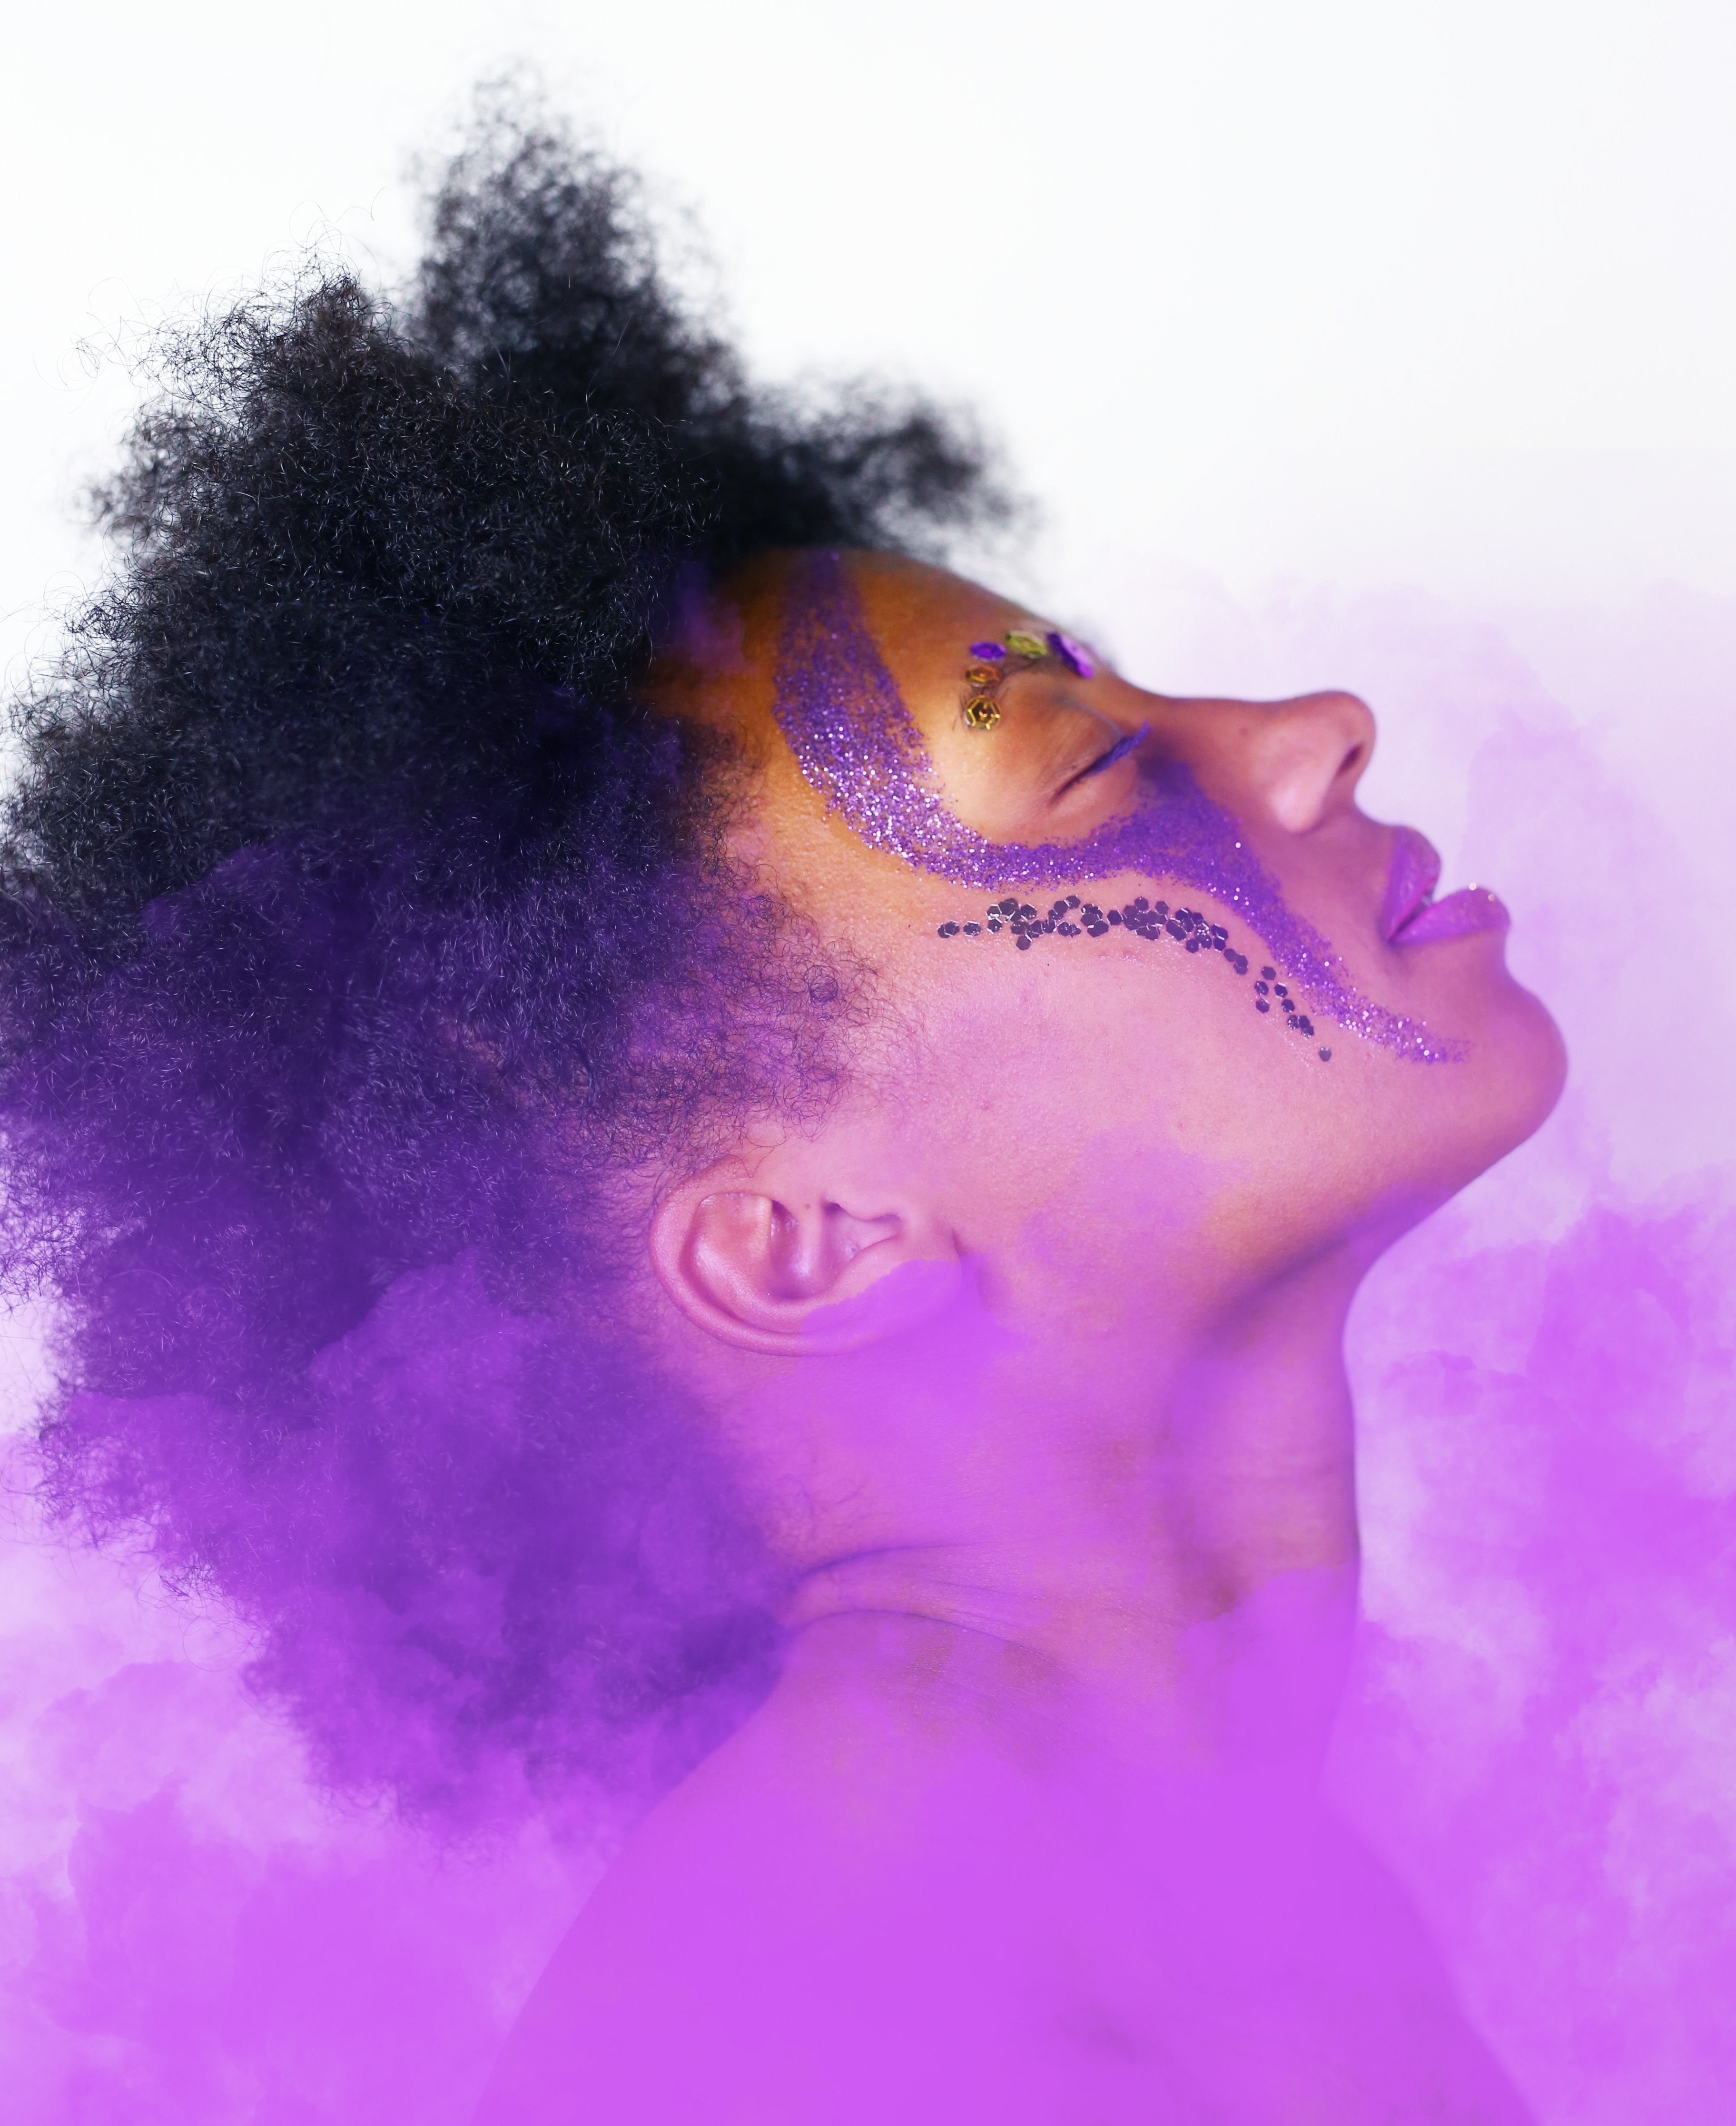
face, purple, violet, nose, head, beauty, cheek, chin, forehead, human, eye, lip, sky, mouth, illustration, jaw, photography, portrait, art, black hair, watercolor paint